Bogdan-Daniel Deac

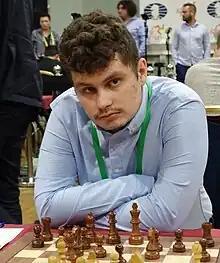
Bogdan-Daniel Deac in 2023

Bogdan-Daniel Deac (born 8 October 2001) is a Romanian chess grandmaster. A chess prodigy, he earned his grandmaster title at the age of 14 years, 7 months and 27 days. Deac crossed the 2700 barrier for the first time in September 2022, when he reached his peak FIDE rating of 2710, placing him at World No. 34.